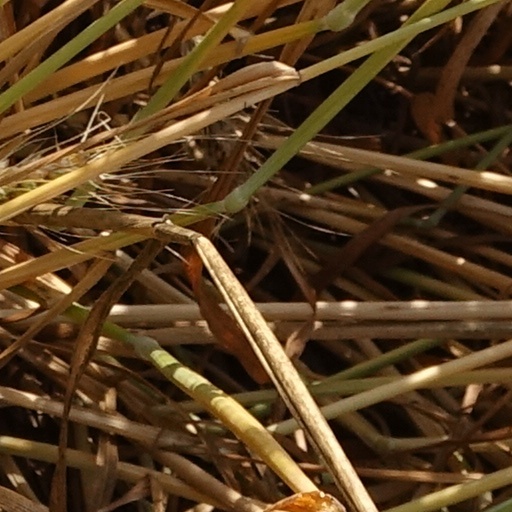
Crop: wheat